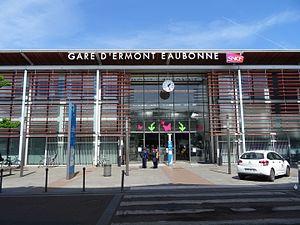
Bâtiment voyageurs gare Ermont Eaubonne
La gare d'Ermont - Eaubonne est une gare ferroviaire française de la ligne de Saint-Denis à Dieppe, située sur les territoires des communes d'Ermont et d'Eaubonne. Elle se trouve à la bifurcation des lignes de Paris-Saint-Lazare à Ermont-Eaubonne, d'Ermont-Eaubonne à Champ-de-Mars et d'Ermont-Eaubonne à Valmondois, à 14,2 km de la gare de Paris-Nord.